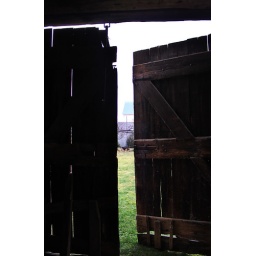
dog over door